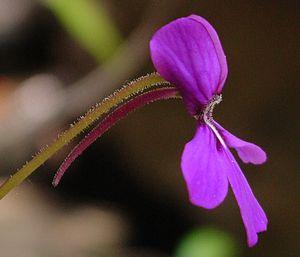
Pinguicula moranensis est une espèce de plantes carnivores en rosette, vivace, herbacée, de la famille des Lentibulariaceae, originaire du Mexique et du Guatemala.